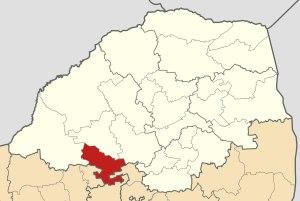
Warm Baths – ancienne Hartingsburg – est une ville thermale d'Afrique du Sud, située au nord du Transvaal dans la province du Limpopo, à 95 km au nord de Pretoria et 170 km au sud de Pietersburg/Polokwane.